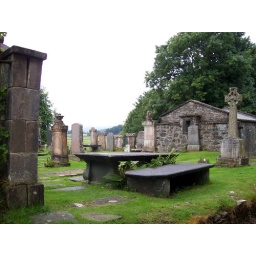
The building beneath the tree houses the grave carved stones.